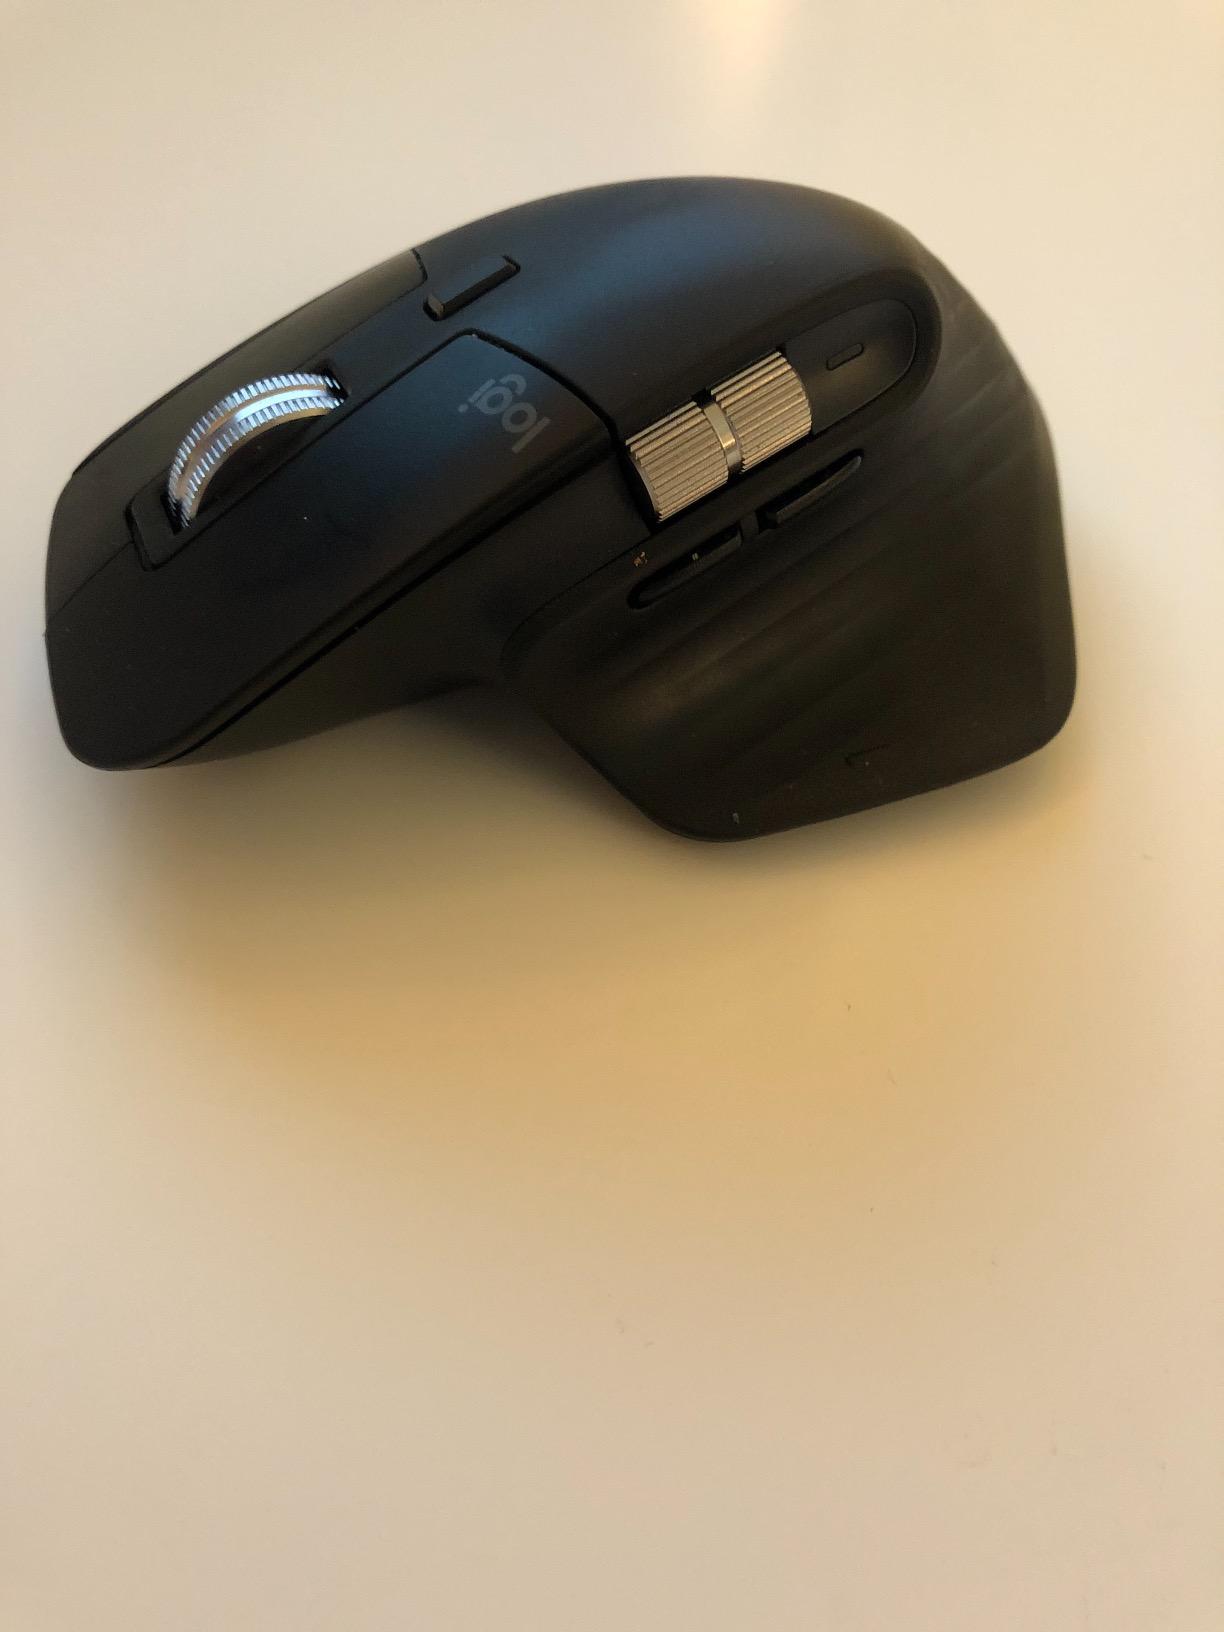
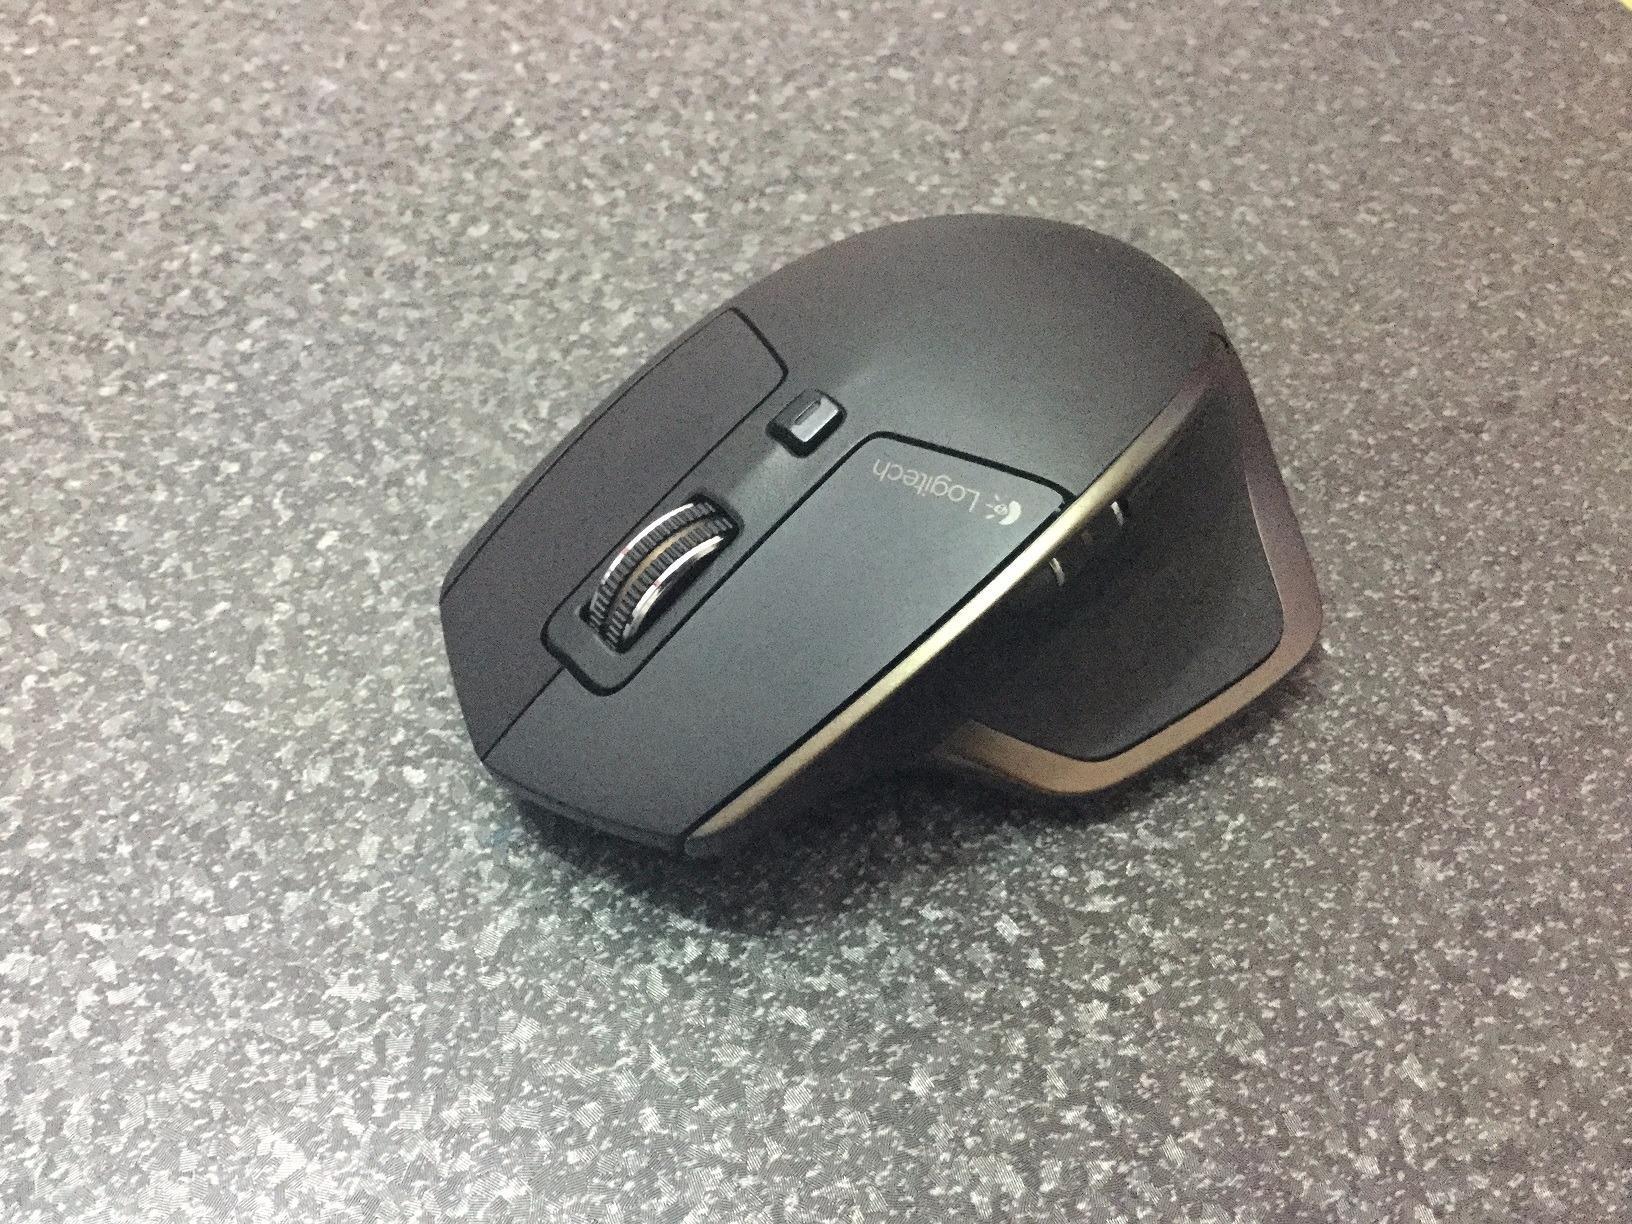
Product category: mouse
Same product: no